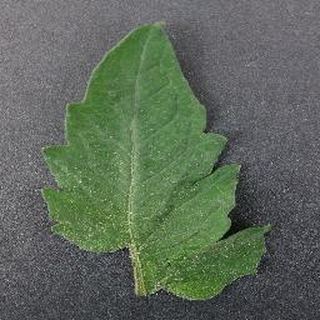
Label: healthy_tomato